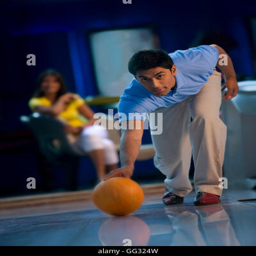
man with a bowling ball